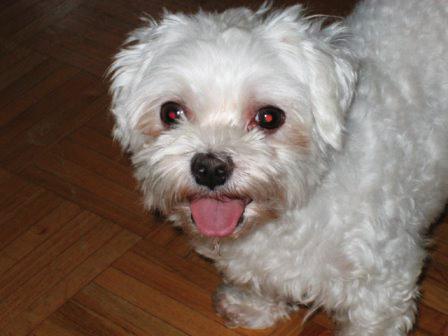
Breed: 249-n000101-Maltese_dog